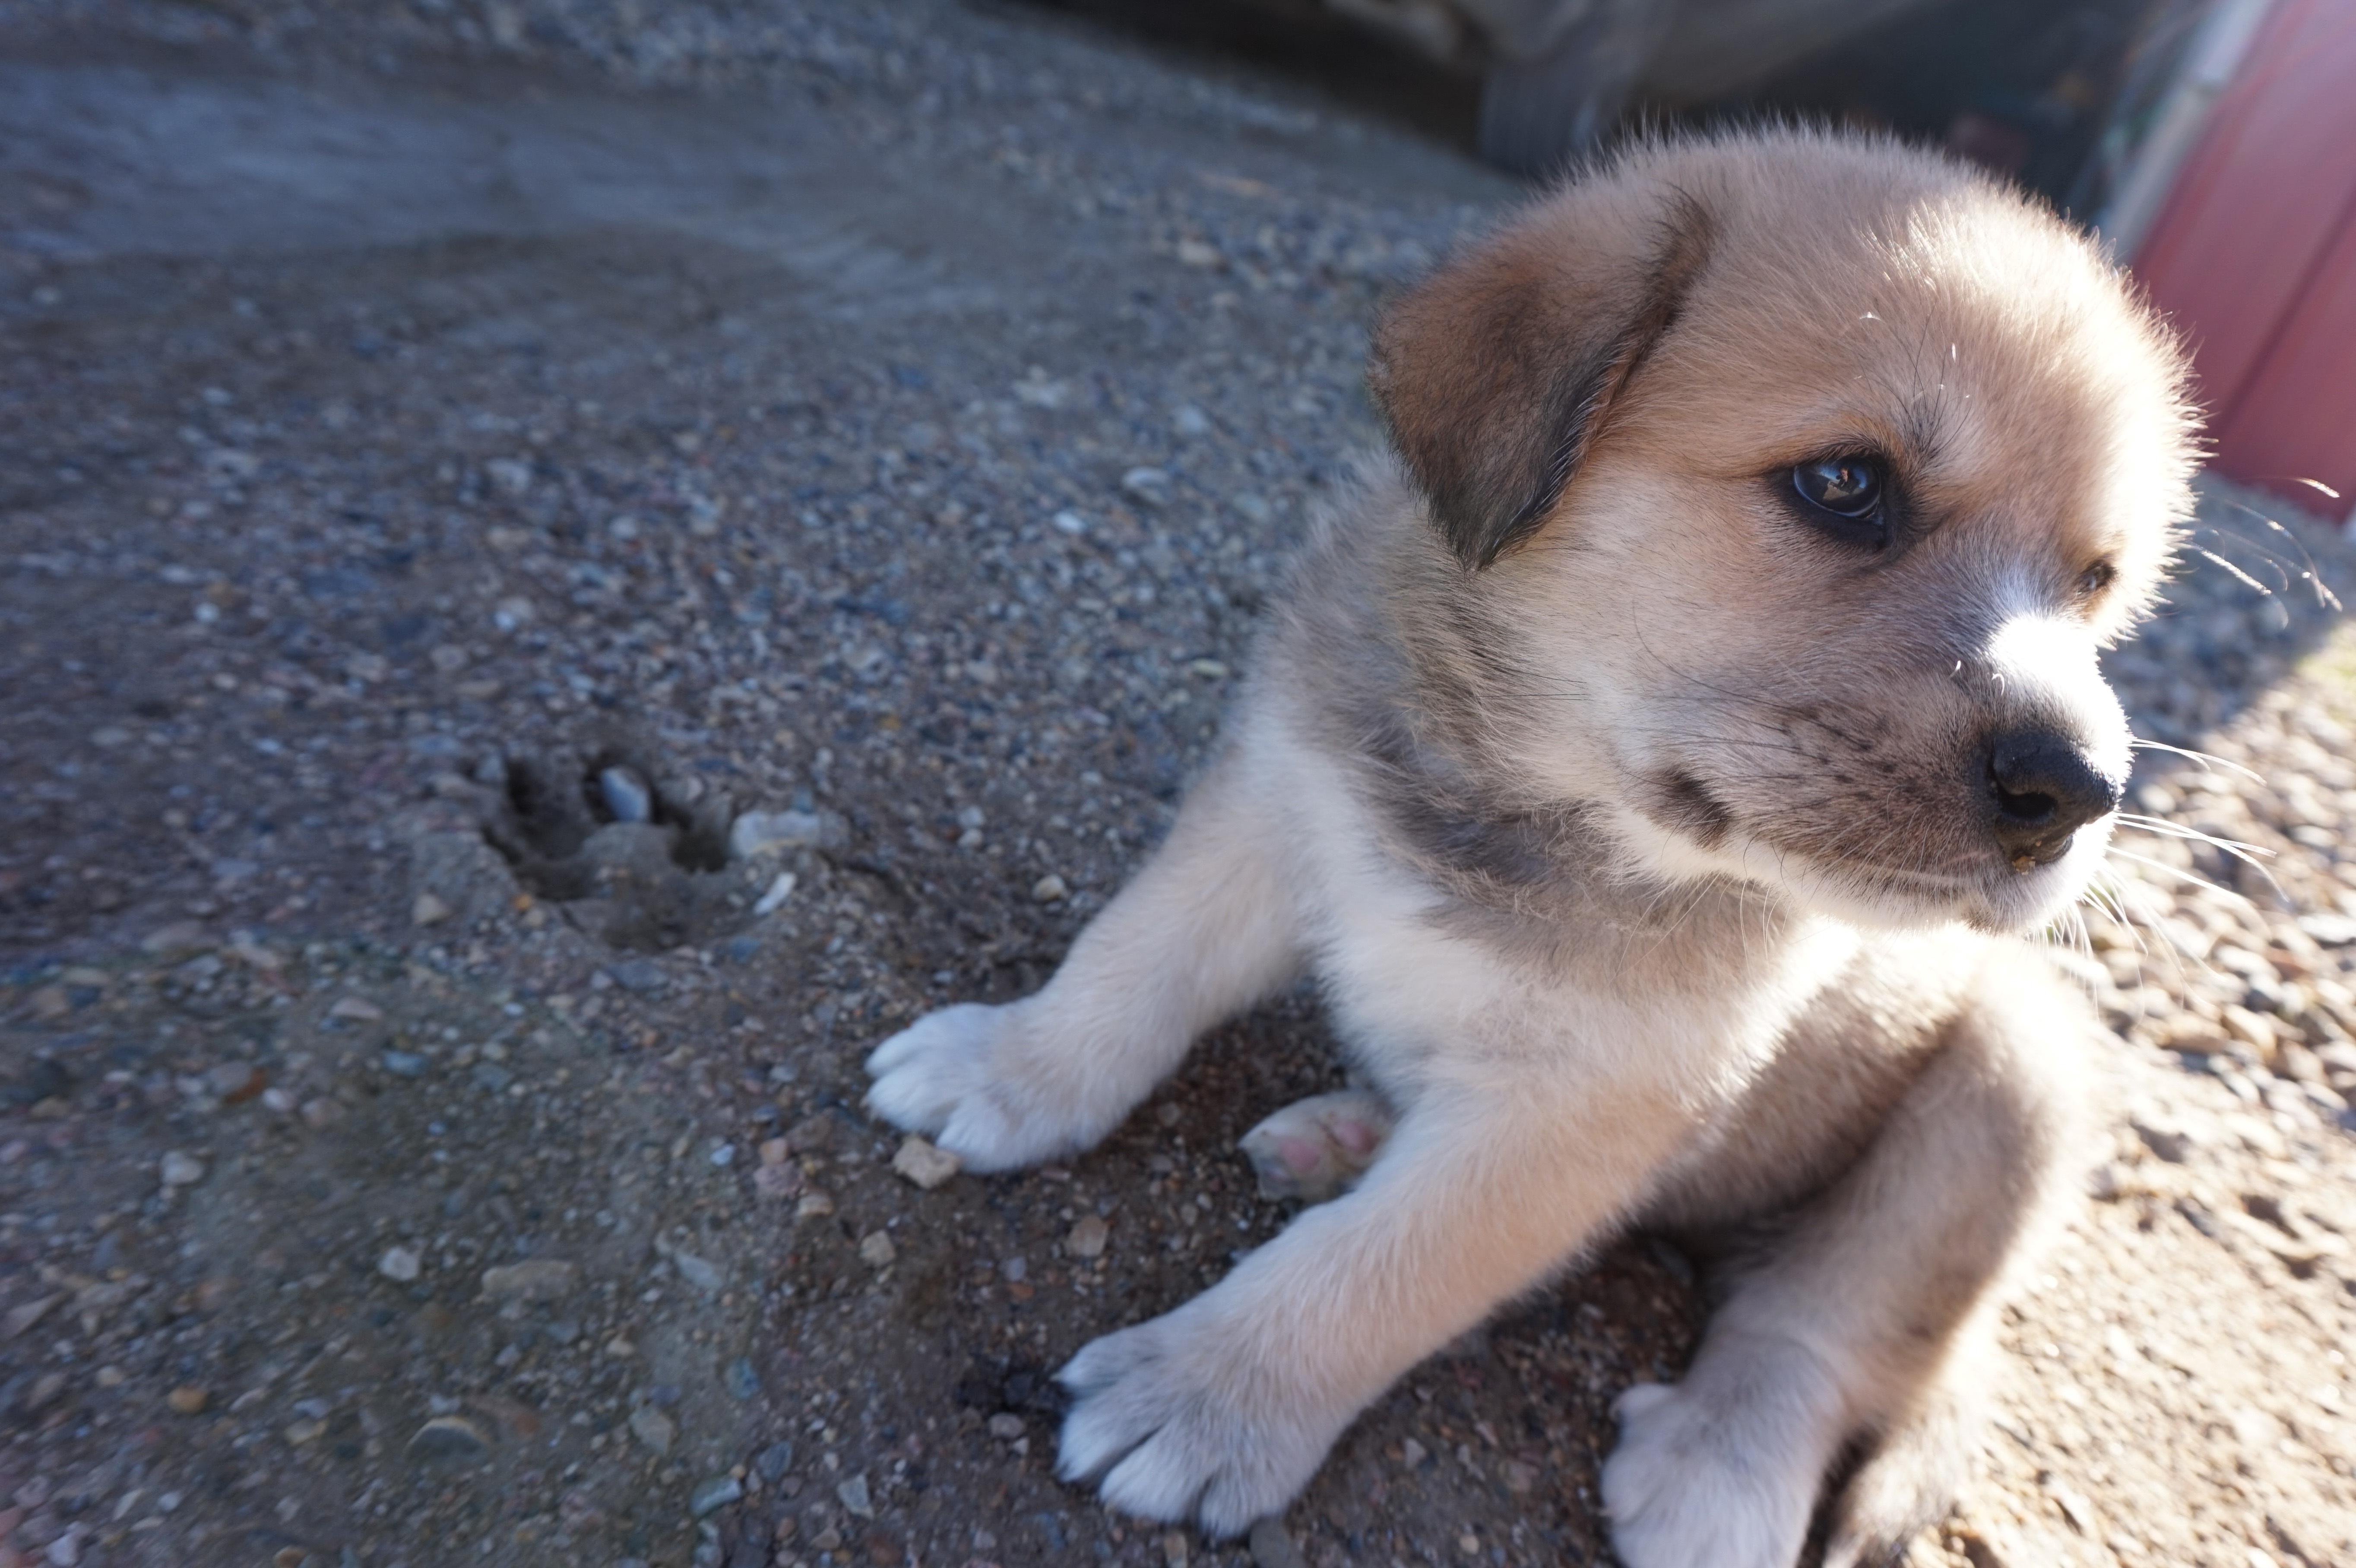
puppy, dog, mammal, vertebrate, dog breed, akita, akita inu, dog like mammal, carnivoran, dog breed group, east siberian laika, dog crossbreeds